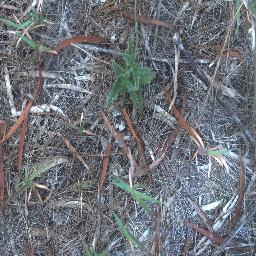
Label: negative